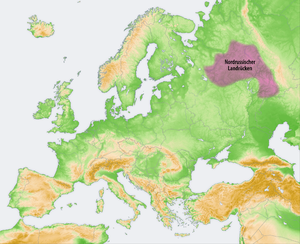
De nordrussiske højder
Kort over de nordrussiske højders beliggenhed (lilla) på et topografisk kort over Europa.
De nordrussiske højder er et 600 km langt højdedrag i den nordvestlige del af Rusland med højeste punkt 294 moh.